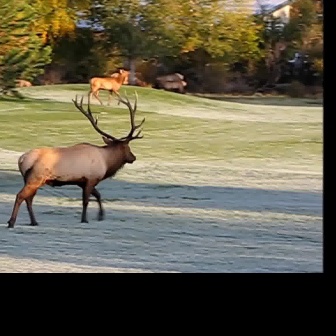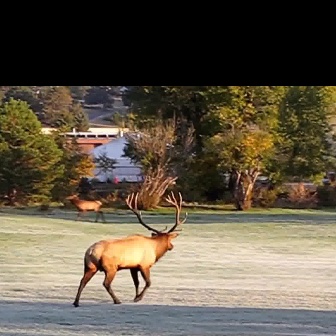
  Please identify the target specified by the bounding box [5,89,145,229] in the first image and locate it in the second image. Return the coordinates in [x_min,y_min,x_max,y_max] format.
Answer: [72,190,189,307]